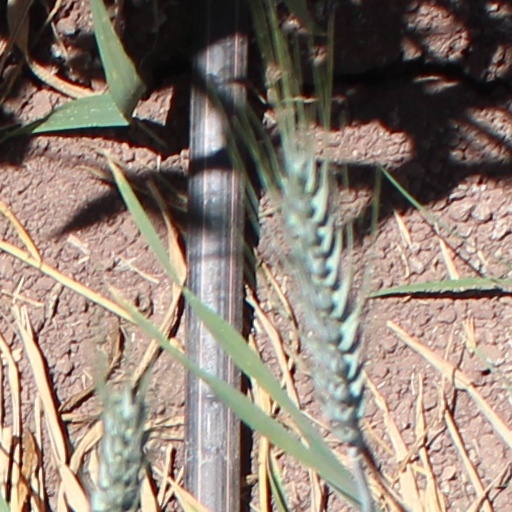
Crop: wheat